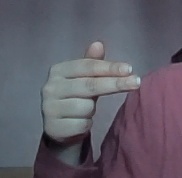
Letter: ghain